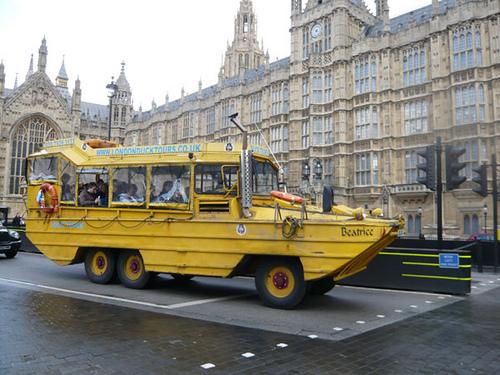
Weather: rain or strom